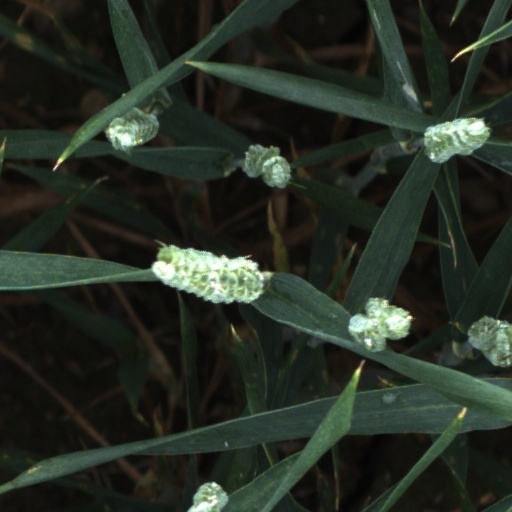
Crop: wheat